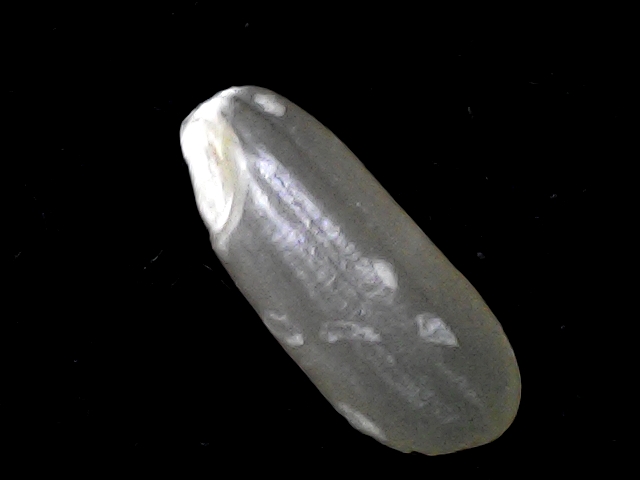
Rice variety: BD51